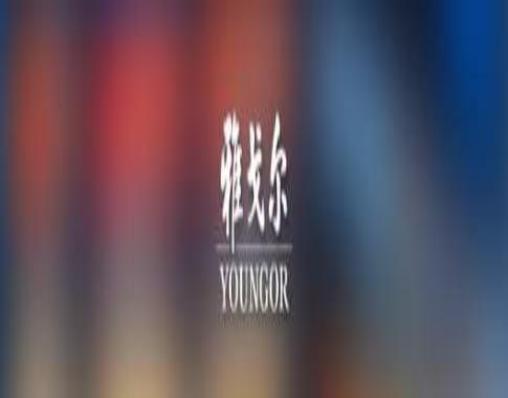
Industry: Clothes